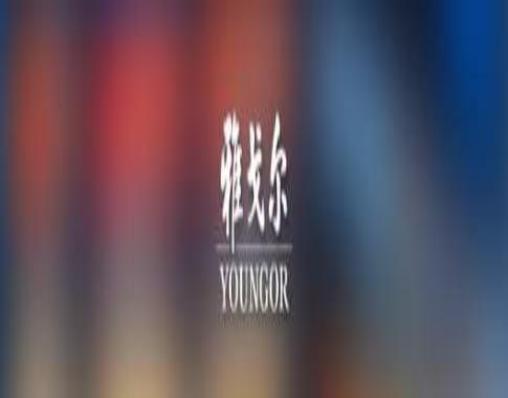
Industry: Clothes